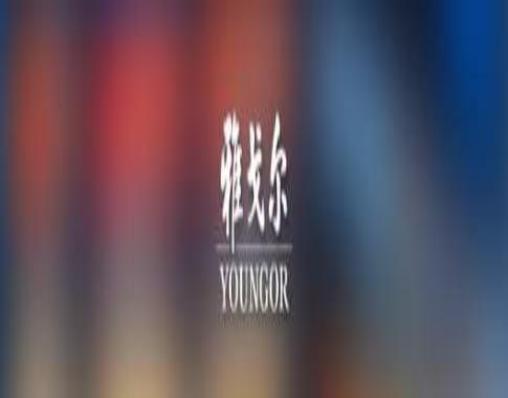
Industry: Clothes